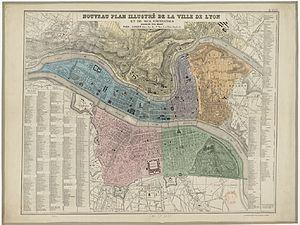
Nouveau plan illustré de la ville de Lyon et de ses faubourgs - 1872.
Durant la Troisième République, Lyon quitte progressivement la grande histoire, pour se fondre dans le moule des grandes cités industrielles françaises. Marquée par ses maires successifs, elle se développe largement, voyant sa population et son industrie prospérer. Plus particulier est son attachement à un certain radicalisme républicain, édifié et entretenu, qui se dresse contre l'influence de l'Église, en proie à de graves difficultés.
Les ceintures de Lyon sont un ensemble de fortifications établies entre 1830 et 1890, autour de la ville de Lyon.